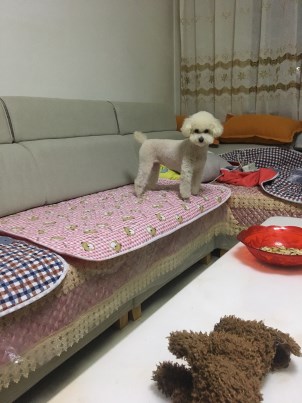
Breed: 7449-n000128-teddy